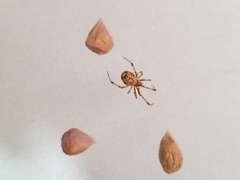
Species: Parasteatoda_tepidariorum